Kareli Municipality

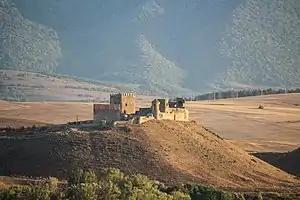
Samtsevrisi Castle

Kareli is a district of Georgia, in the region of Shida Kartli. Some northern territories of the district are part of the self-proclaimed republic of South Ossetia and have not been under control of the Georgian government since 1992. Located in the central part of Georgia on the Shida Kartli plain. The municipality is bordered on the east by Gori, on the west by Khashuri, and on the south by Borjomi. Area of the municipality - 687.9 km2 Population - 41 316 people. There are 35 state public schools and 1 private school-gymnasium, a secondary vocational school, 1 central library, a cultural center and a museum of local lore in Kareli municipality.